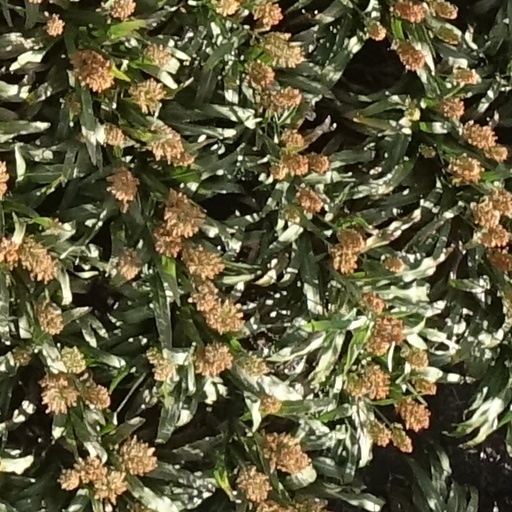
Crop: sorghum